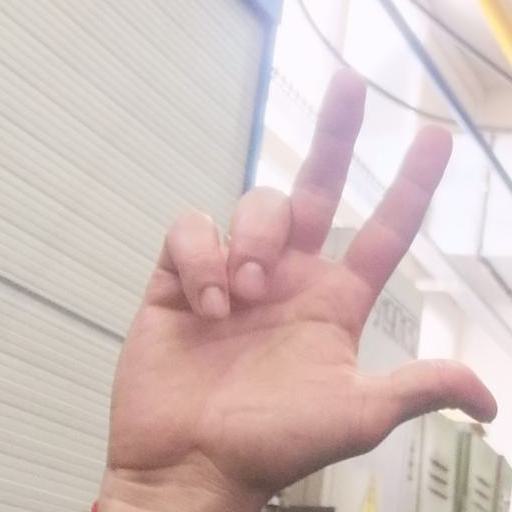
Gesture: three2